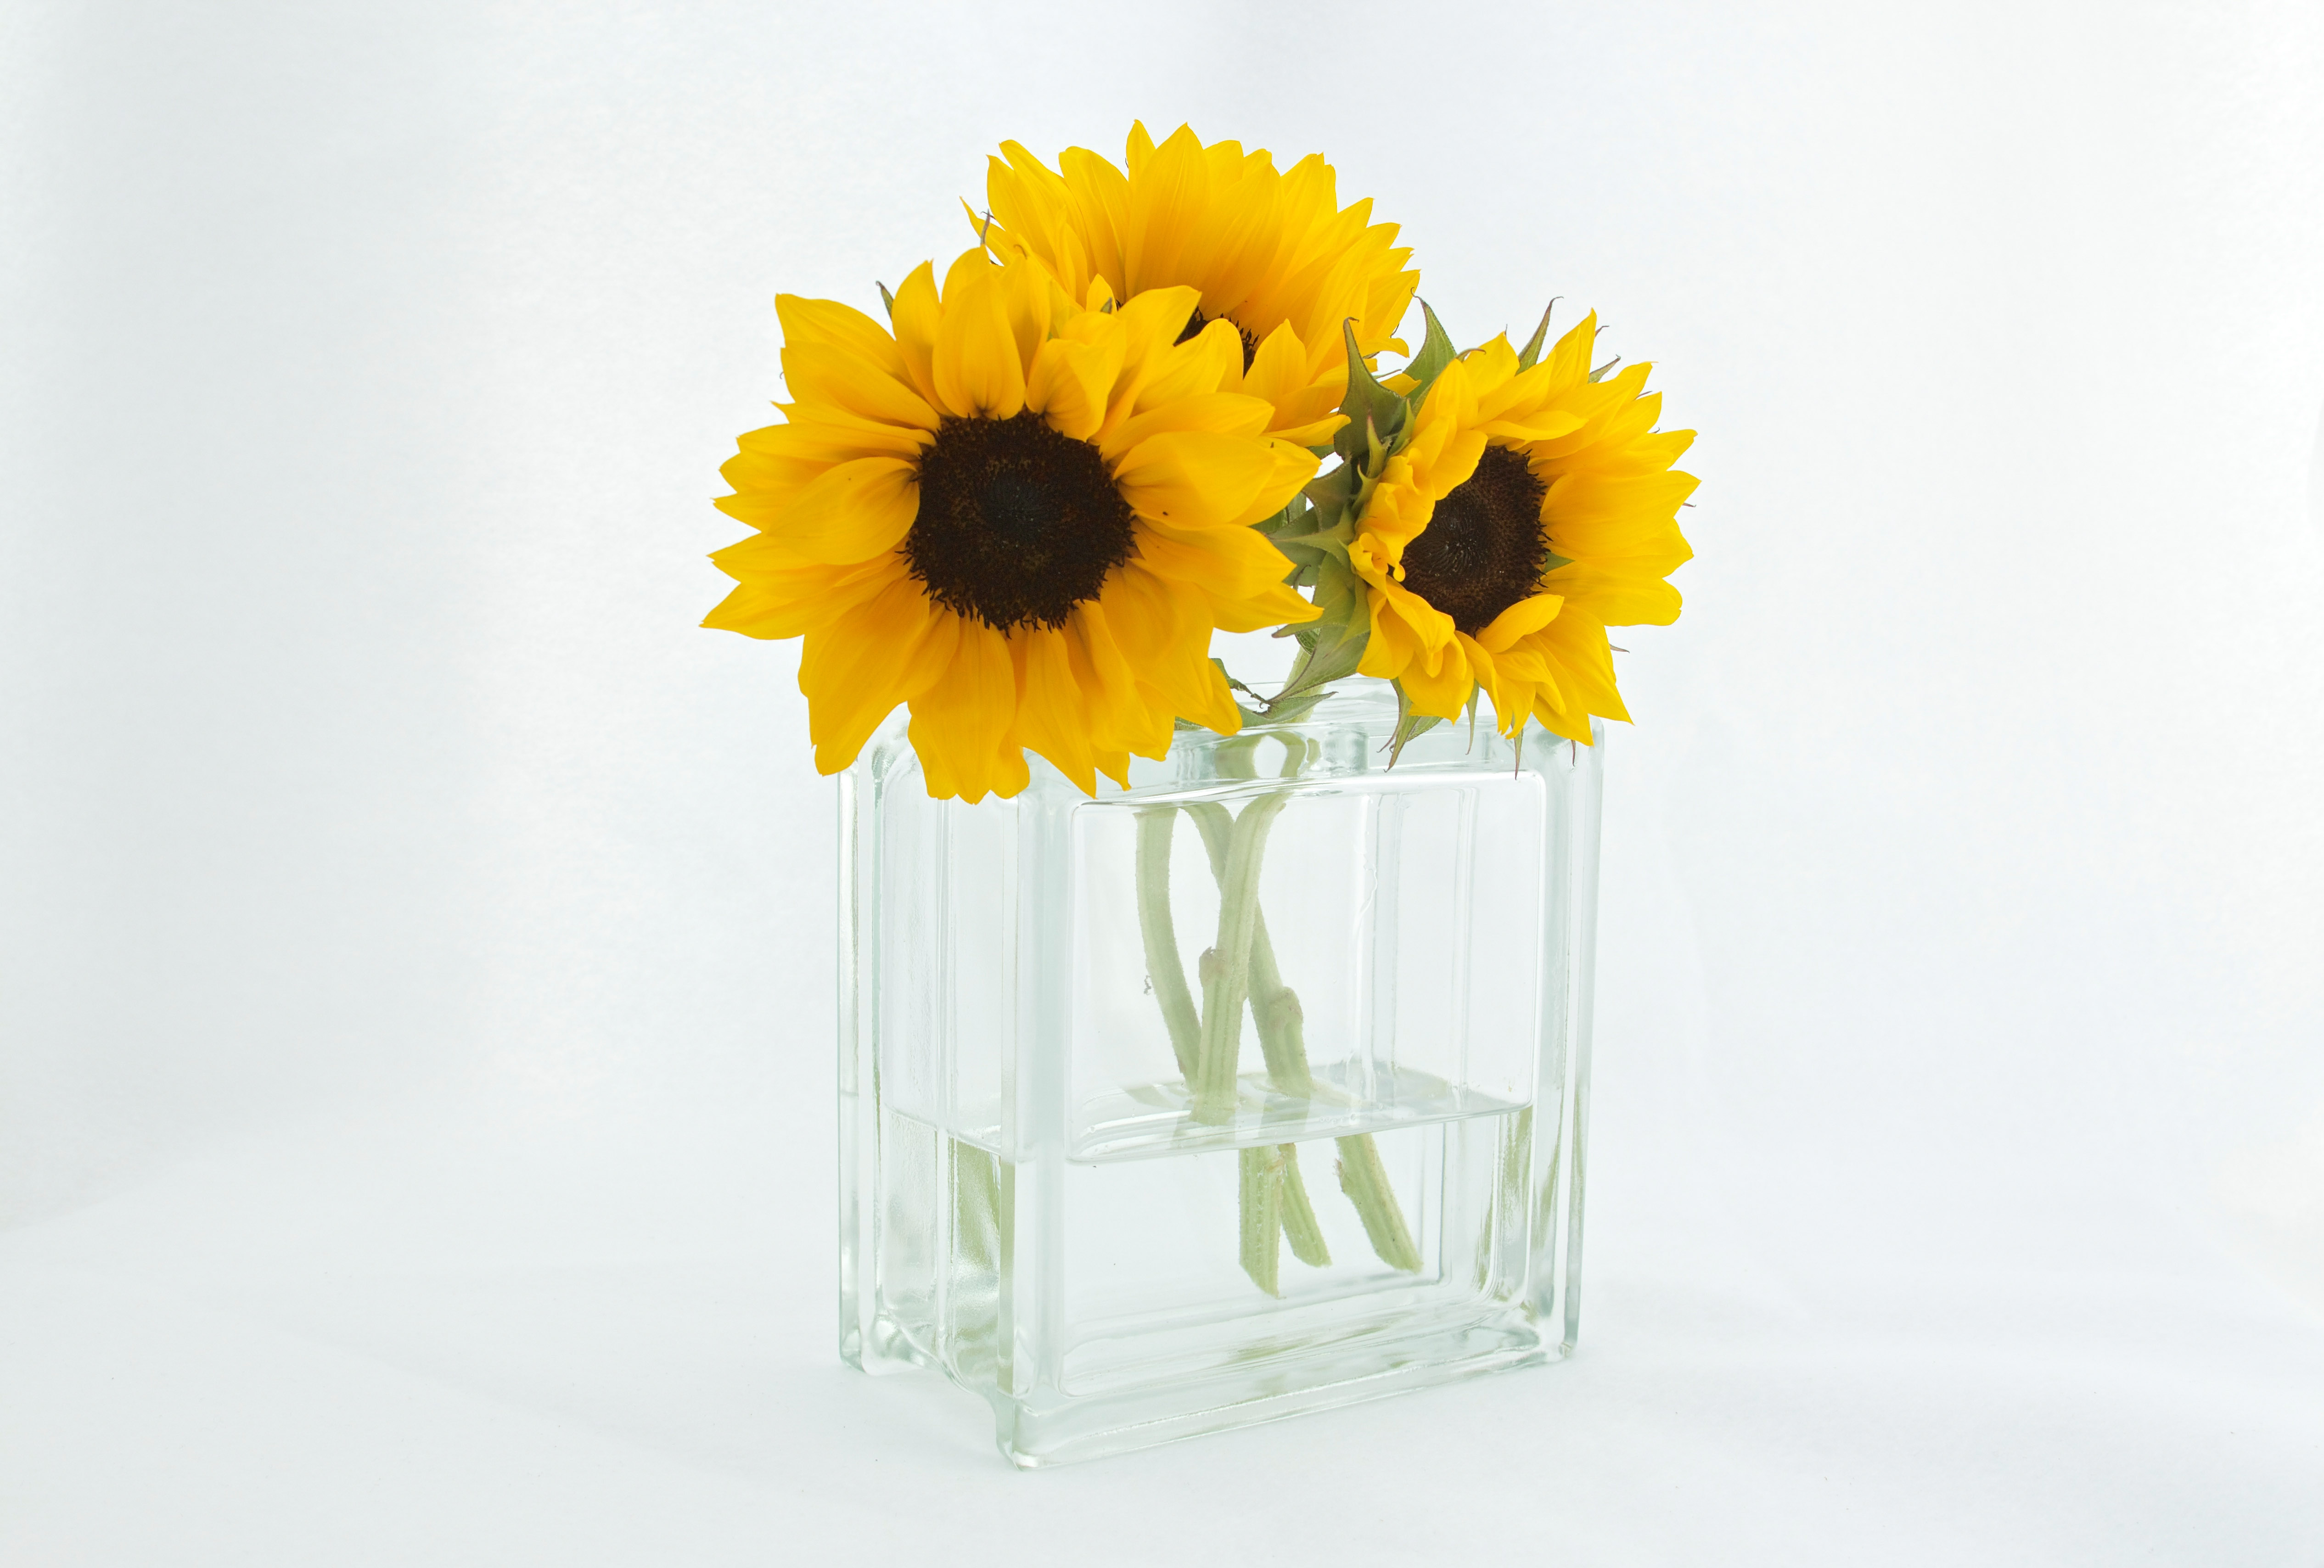
plant, flower, petal, vase, yellow, sunflower, flowers, sunflowers, gerbera, floristry, flowering plant, daisy family, flower bouquet, cut flowers, floral design, land plant, flower arranging